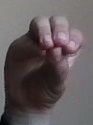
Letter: ha